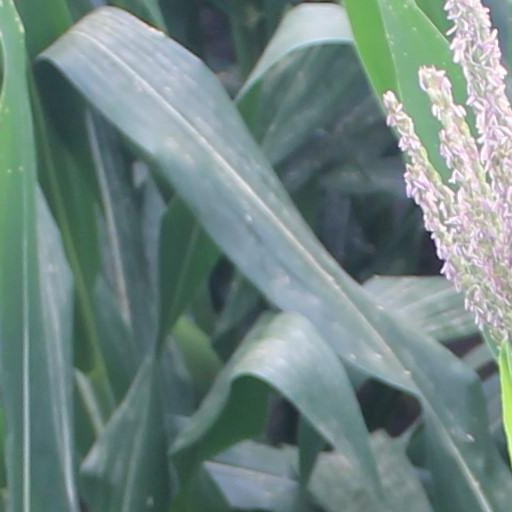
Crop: maize; corn